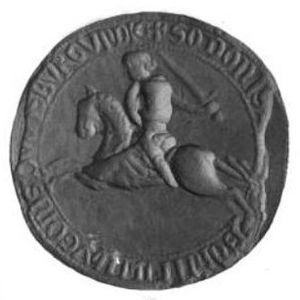
Eudes de Bourgogne ou Eudes de Nevers, né vers 1231 et mort à Acre le 4 août 1266, comte de Nevers, d'Auxerre et de Tonnerre, fils aîné du duc Hugues IV de Bourgogne, est l'héritier du duché de Bourgogne. Sa disparition en 1266, suivie de celle de son frère Jean l'année suivante, précipita une crise de succession dans le duché, puisque les deux frères, morts avant leur père, ne laissaient que des filles.